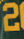
Number: 2